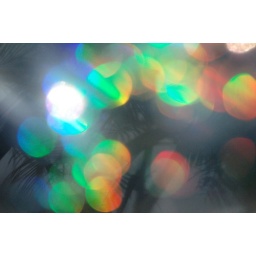
reflection of palm tree and light in the water